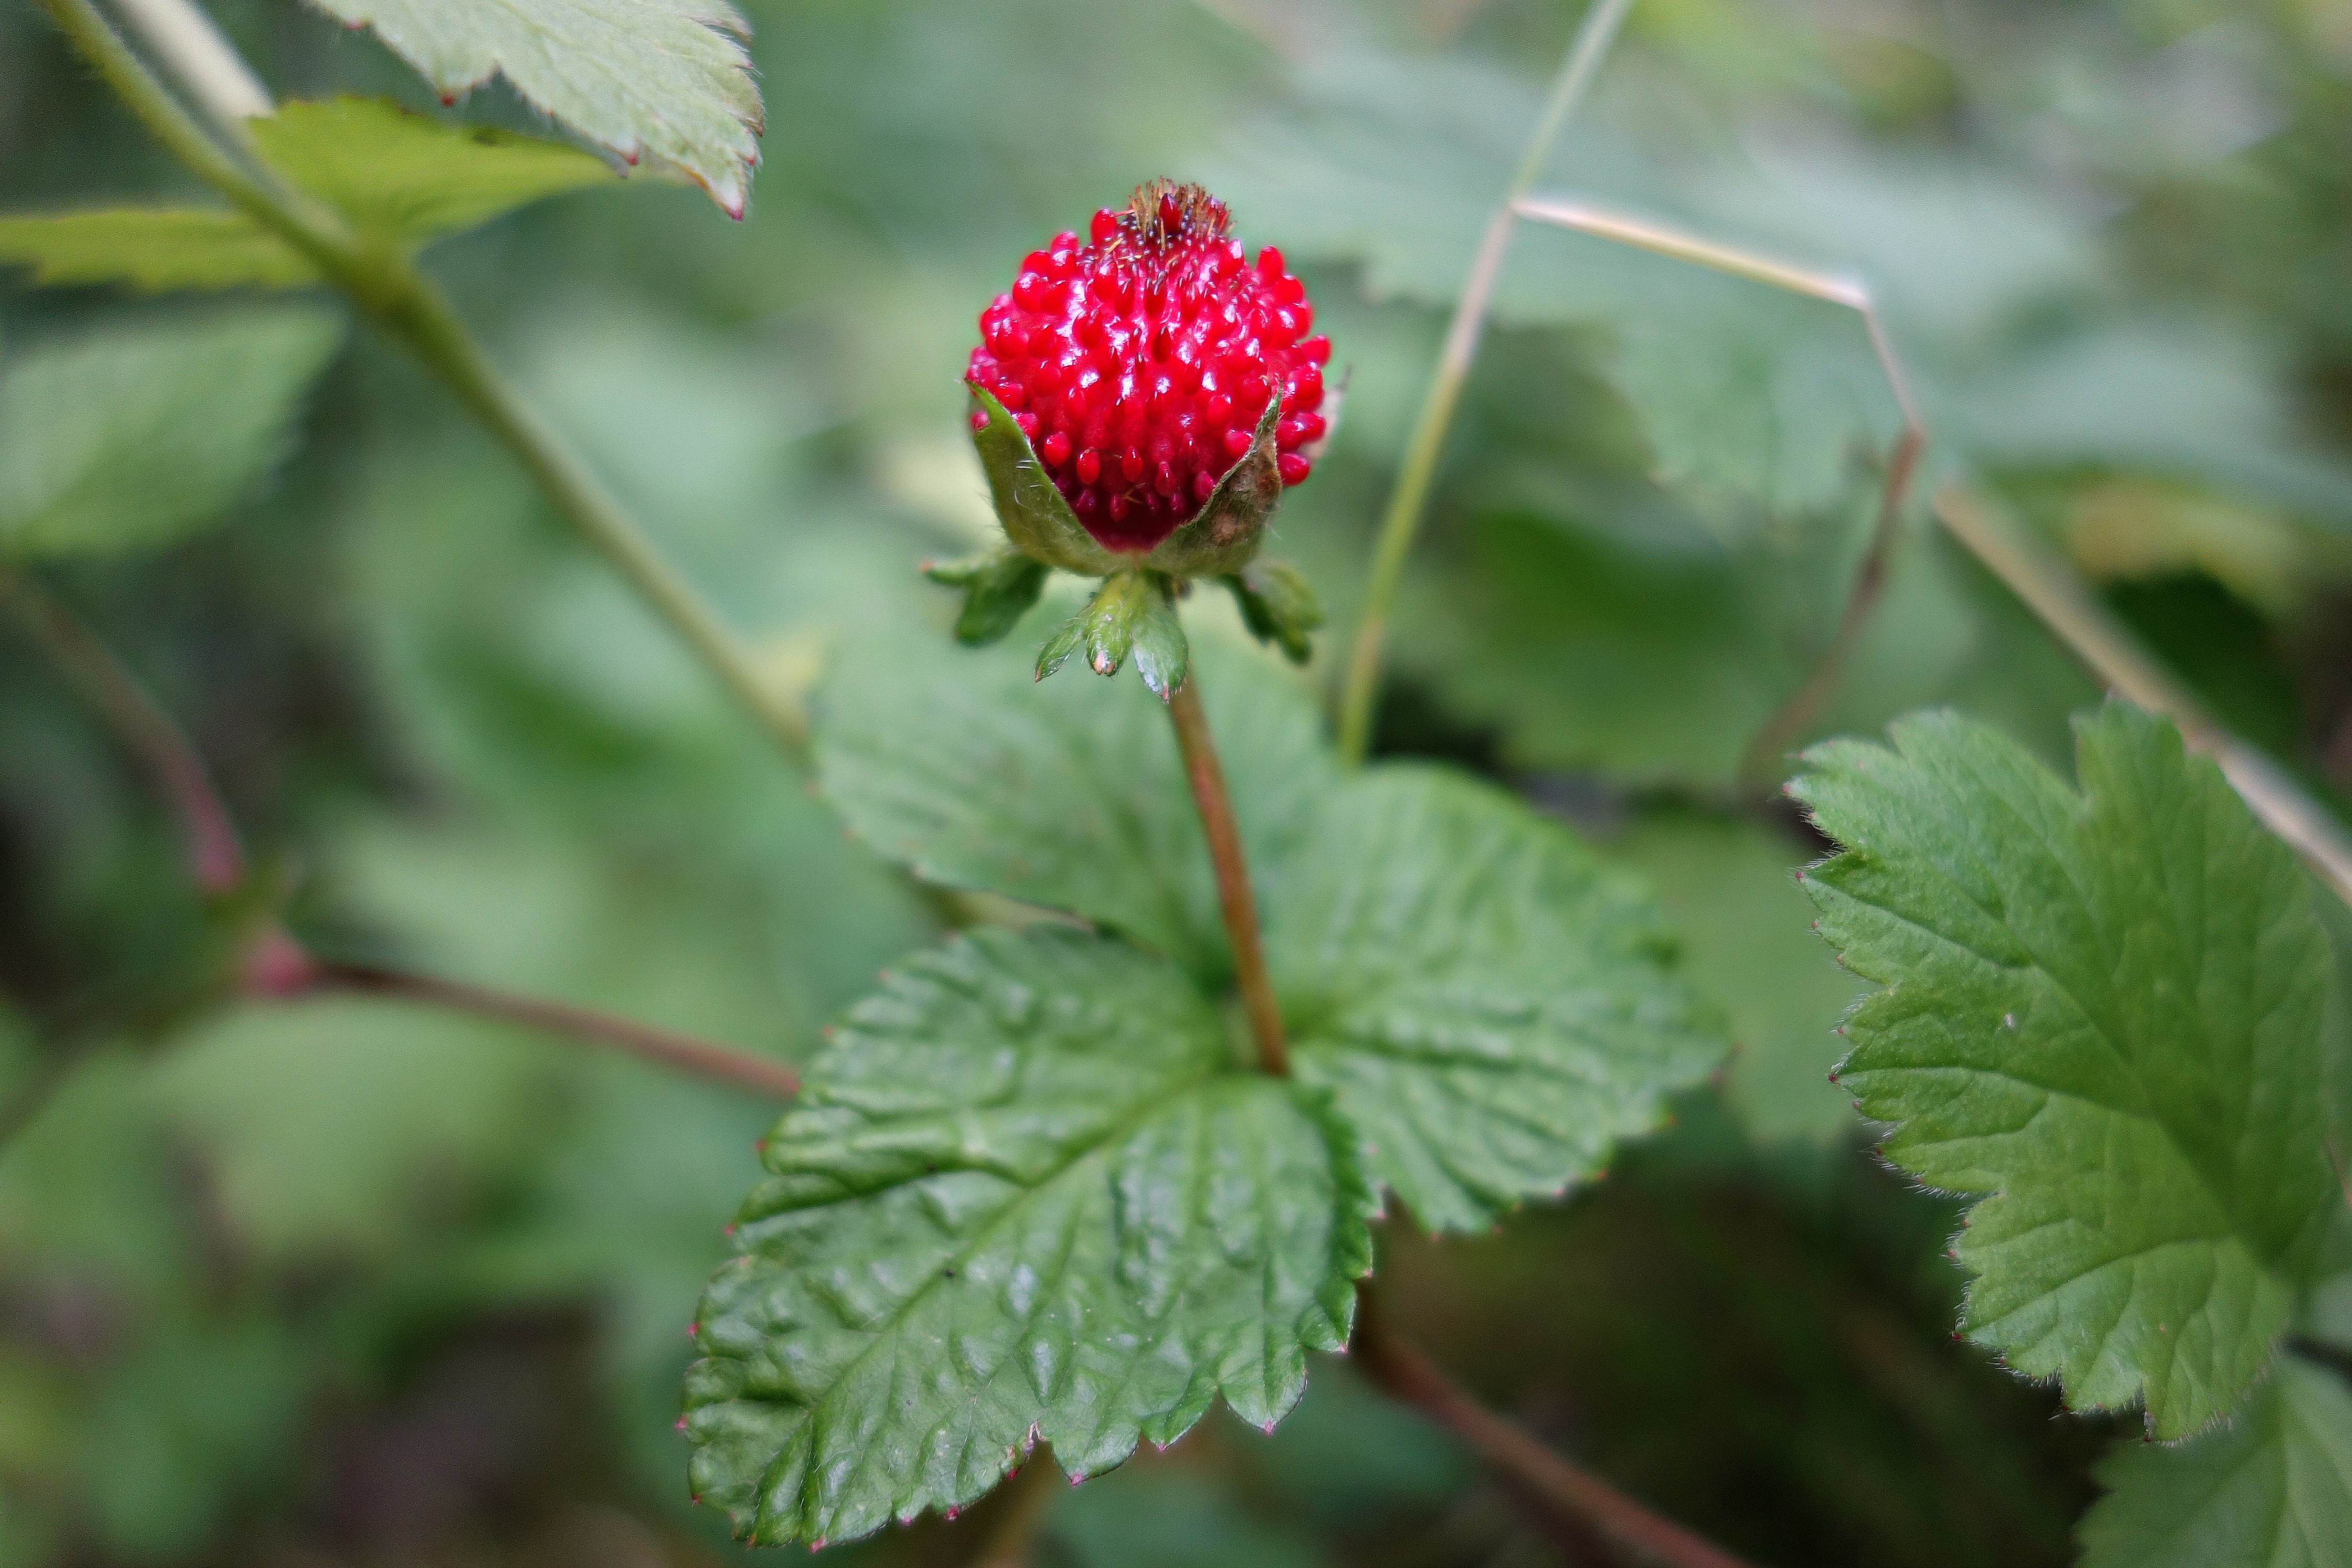
plant, fruit, berry, sweet, leaf, flower, summer, ripe, food, green, red, herb, produce, fresh, botany, healthy, dessert, flora, delicious, strawberry, wildflower, vitamin, nutrition, shrub, strawberries, macro photography, flowering plant, wild strawberry, land plant, wine raspberry, mock strawberry